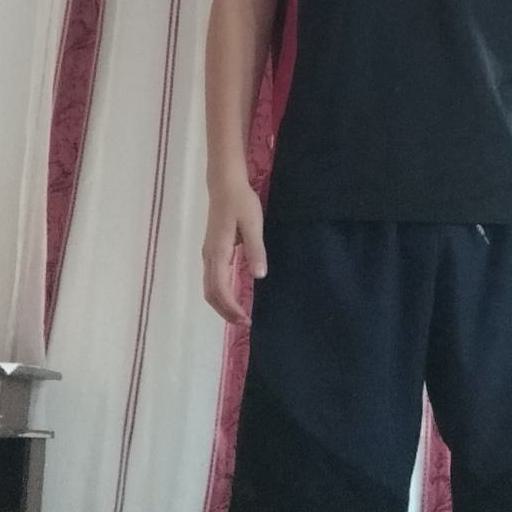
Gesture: no_gesture